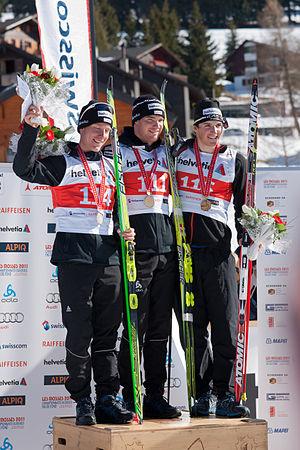
Championnats suisses de ski de fond 2011 - Duathlon. De gauche à droite: Marco Mühlematter, Dario Cologna, Jonas Baumann.